Paris

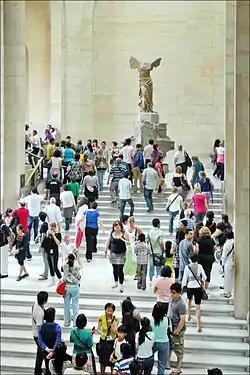
The Louvre, the most-visited art museum in the world

In February 2019, a Paris NGO conducted its annual citywide count of homeless persons. They counted 3,641 homeless persons in Paris, of whom twelve percent were women. More than half had been homeless for more than a year. 2,885 were living in the streets or parks, 298 in train and metro stations, and 756 in other forms of temporary shelter. This was an increase of 588 persons since 2018.